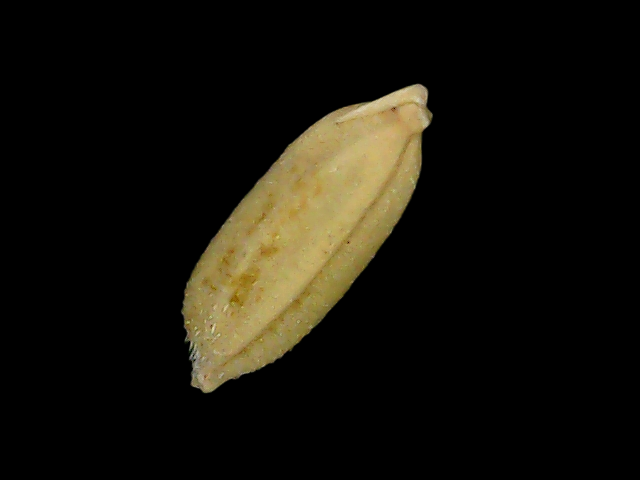
Rice variety: Bd52